Second Intifada

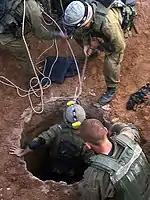
Israeli forces uncover a smuggling tunnel in Gaza, May 2004

Subsequently, on 18 May the IDF launched Operation Rainbow with a stated aim of striking the militant infrastructure of Rafah, destroying smuggling tunnels, and stopping a shipment of SA-7 missiles and improved anti-tank weapons. A total of 41 Palestinian militants and 12 civilians were killed in the operation, and about 45–56 Palestinian structures were demolished. Israeli tanks shelled hundreds of Palestinian protesters approaching their positions, killing 10. The protesters had disregarded Israeli warnings to turn back. This incident led to a worldwide outcry against the operation.